Franco Armani

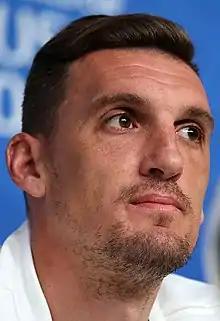
Armani during a press conference with Argentina at the 2018 FIFA World Cup

Franco Armani (born 16 October 1986) is an Argentine professional footballer who plays as a goalkeeper for Argentine Primera División club River Plate, which he is captain. He was a member of the Argentina team that won the 2022 FIFA World Cup.